Hack-a-Shaq

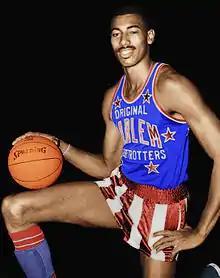
Basketball great Wilt Chamberlain was a notoriously bad free throw shooter.

Wilt Chamberlain was such a dominant player that he was sure to be on the floor near the end of any close game; however, as a poor free throw shooter (51%), he became a natural target of a strategy of intentional fouling. The opposition was eager to send Chamberlain to the free throw line and Chamberlain wished to avoid doing so. This led to a game of tag developing away from the basketball, with players chasing Chamberlain as he tried to avoid being fouled.